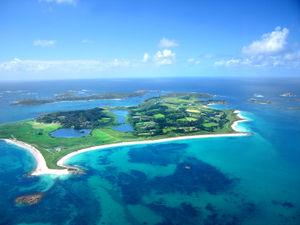
Cette liste de sites Ramsar en Angleterre comprend des zones humides considérées comme ayant une importance internationale au regard de la Convention de Ramsar. L'Angleterre compte actuellement 71 sites désignés « zones humides d'importance internationale ».